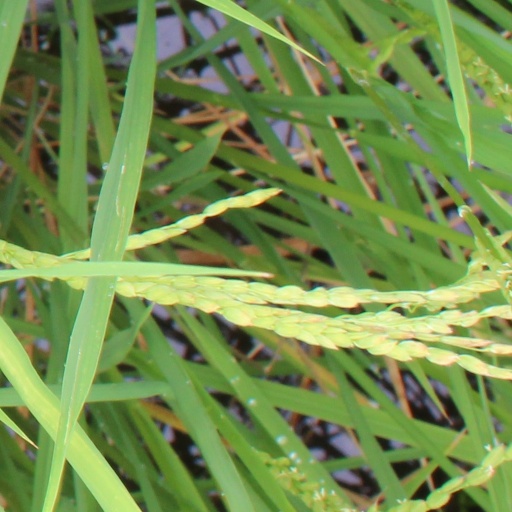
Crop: rice